Tee

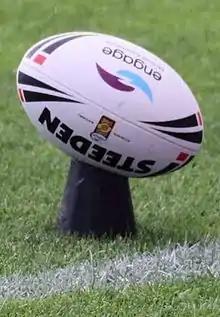
A rugby league ball on a kicking tee

A kicking tee is a rubber or plastic platform, often with prongs and/or a brim around an inner depression.